Omaeda Station

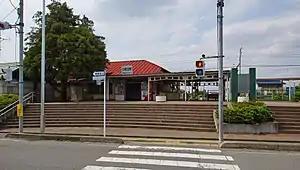
Omaeda Station in June 2017

is a passenger railway station located in the city of Fukaya, Saitama, Japan, operated by the private railway operator Chichibu Railway.